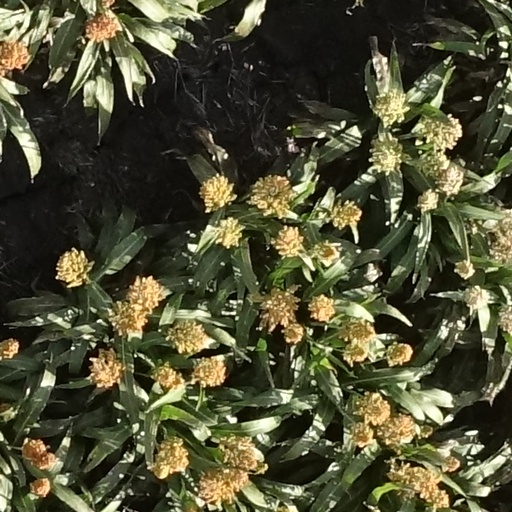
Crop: sorghum